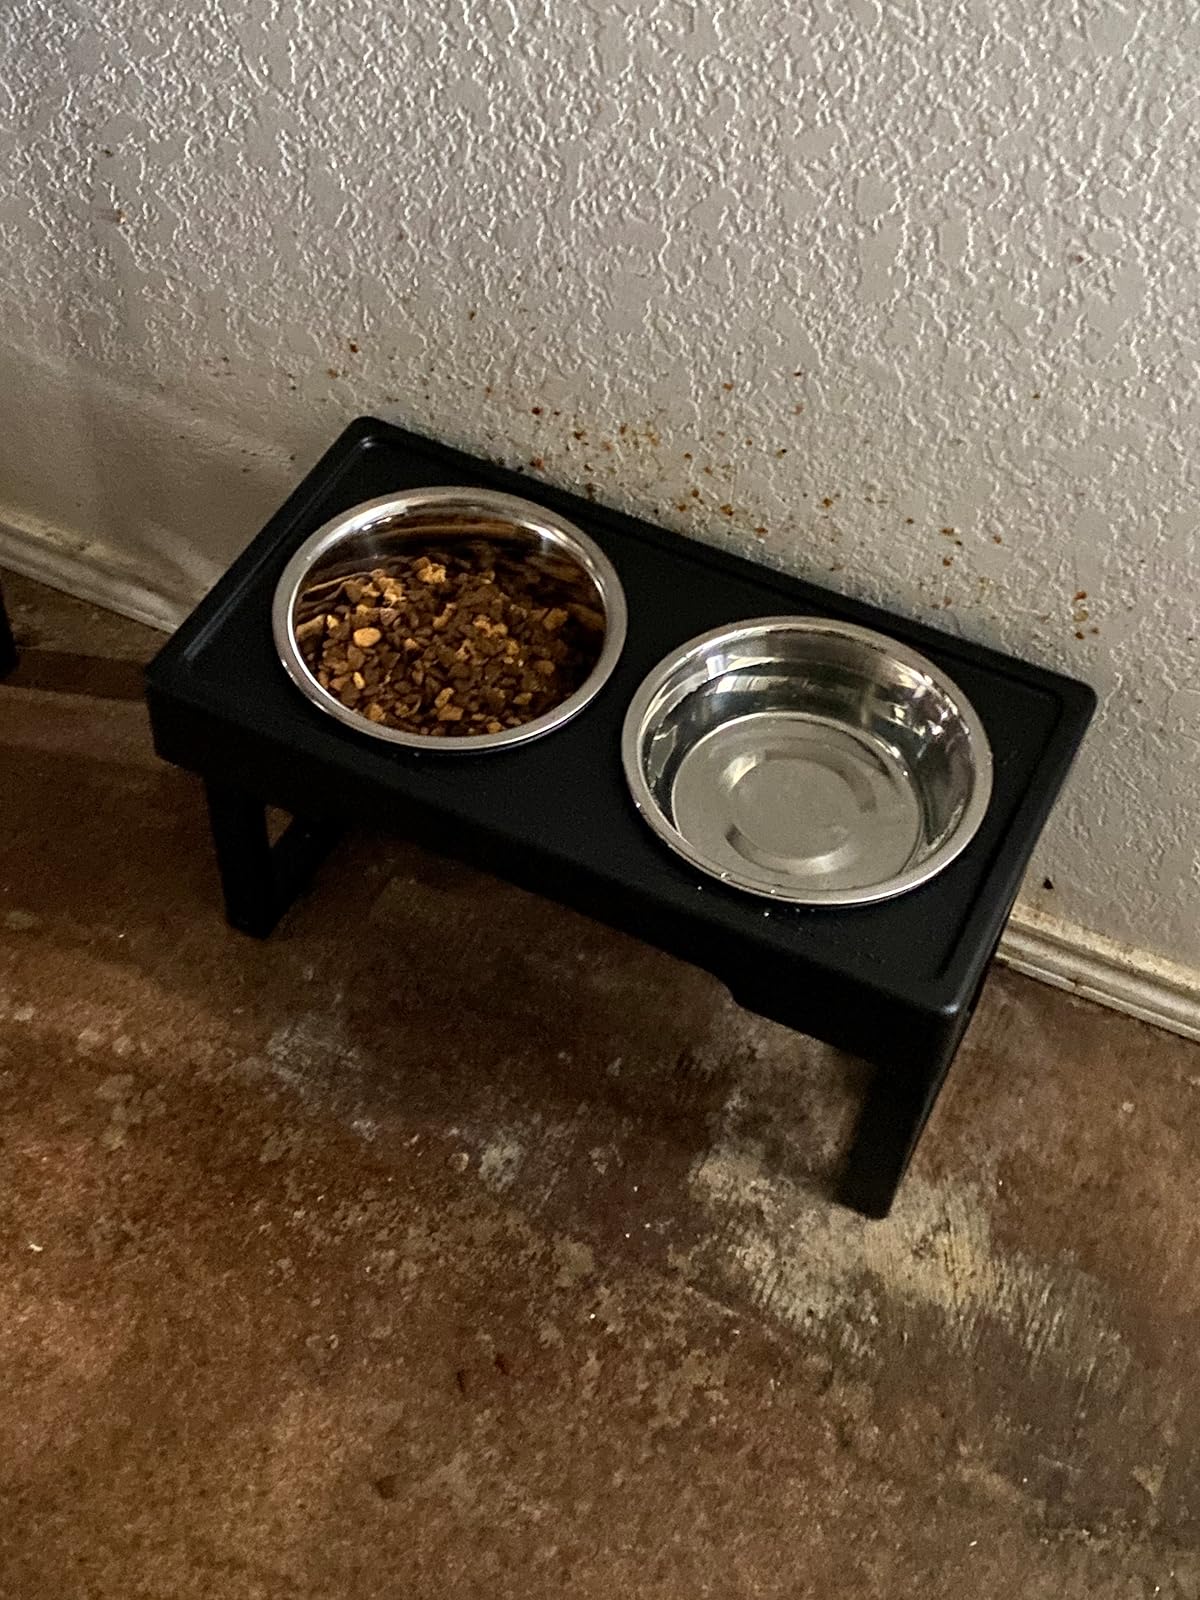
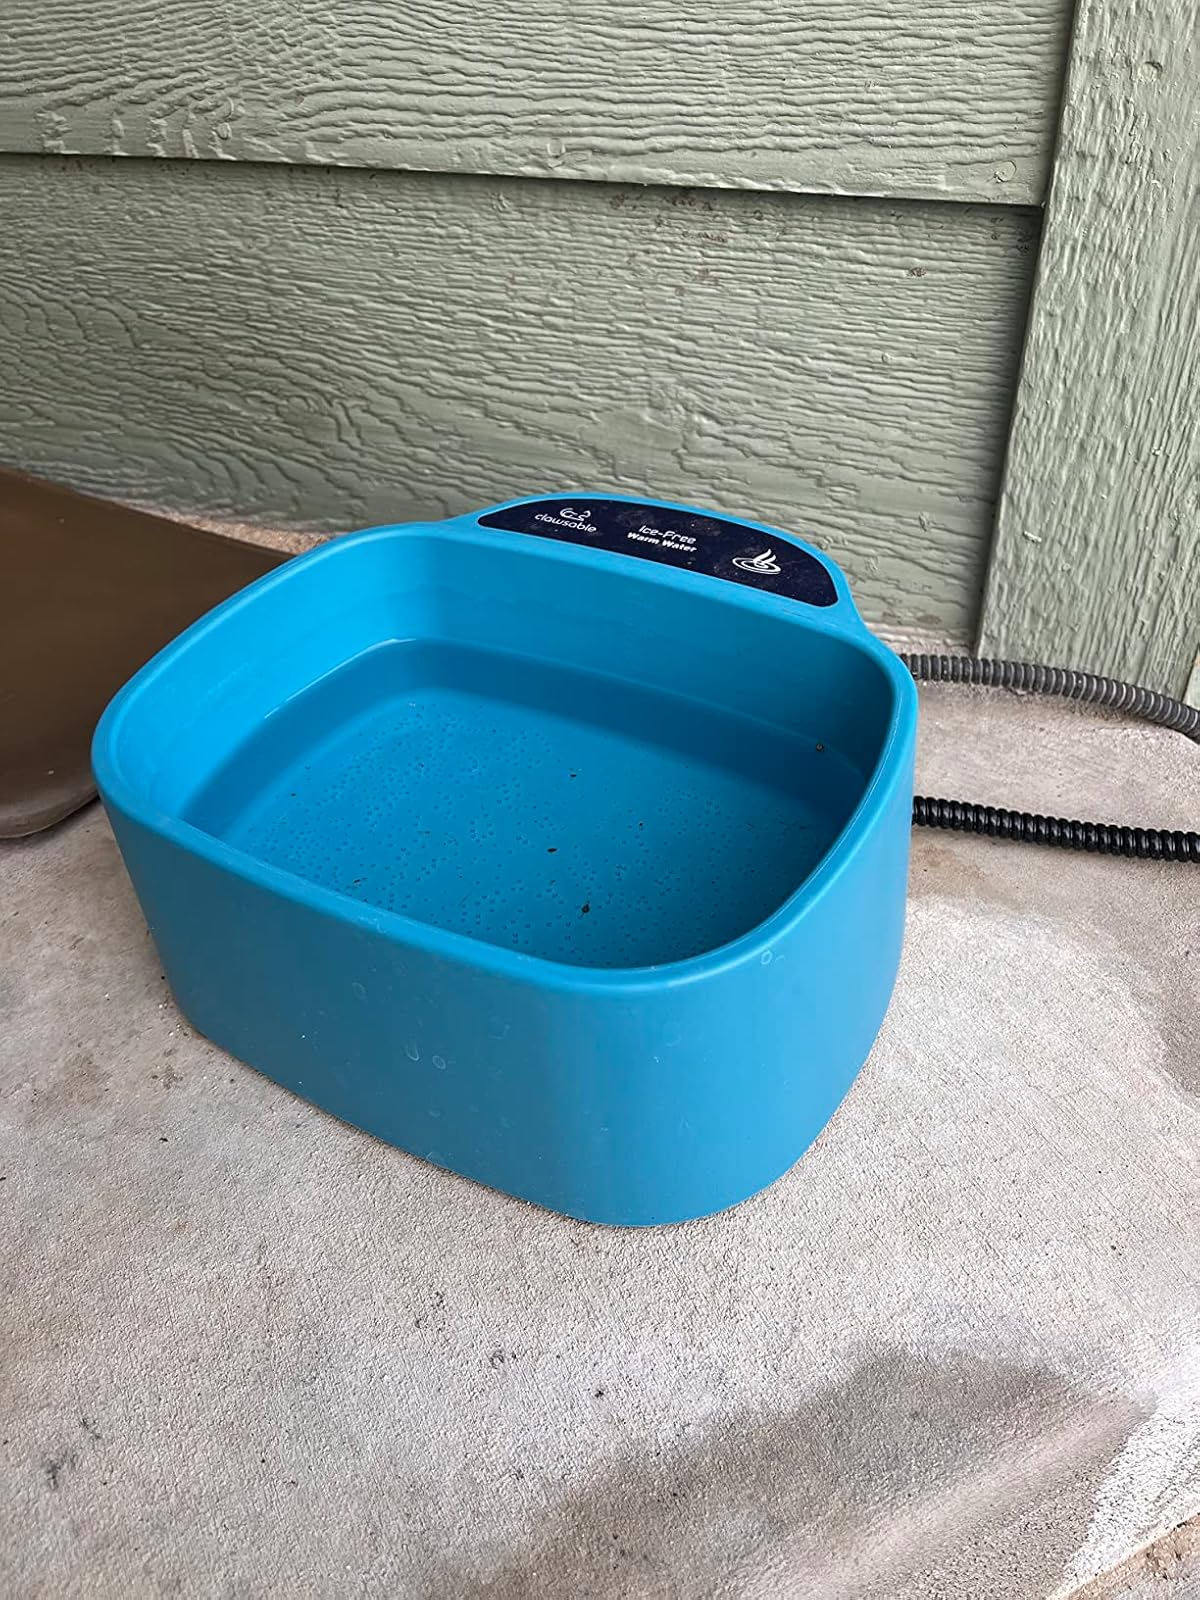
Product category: items_bowl
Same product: no